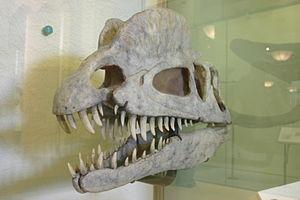
Le dilophosaure ou Dilophosaurus est un genre éteint de grands dinosaures théropodes carnivores, découvert en Chine et en Arizona où il vivait au Jurassique inférieur, il y a environ entre 199 et 183 Ma, au cours des étages Sinémurien et Pliensbachien.